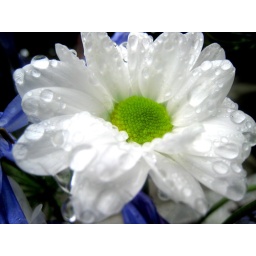
White flower at the memorial monument for the young who died in Hiroshima